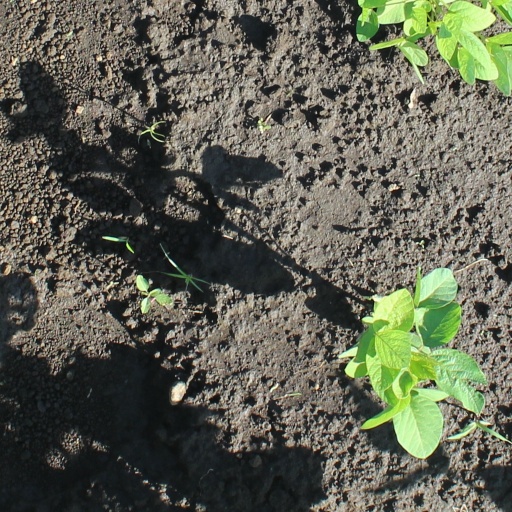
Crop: soybean